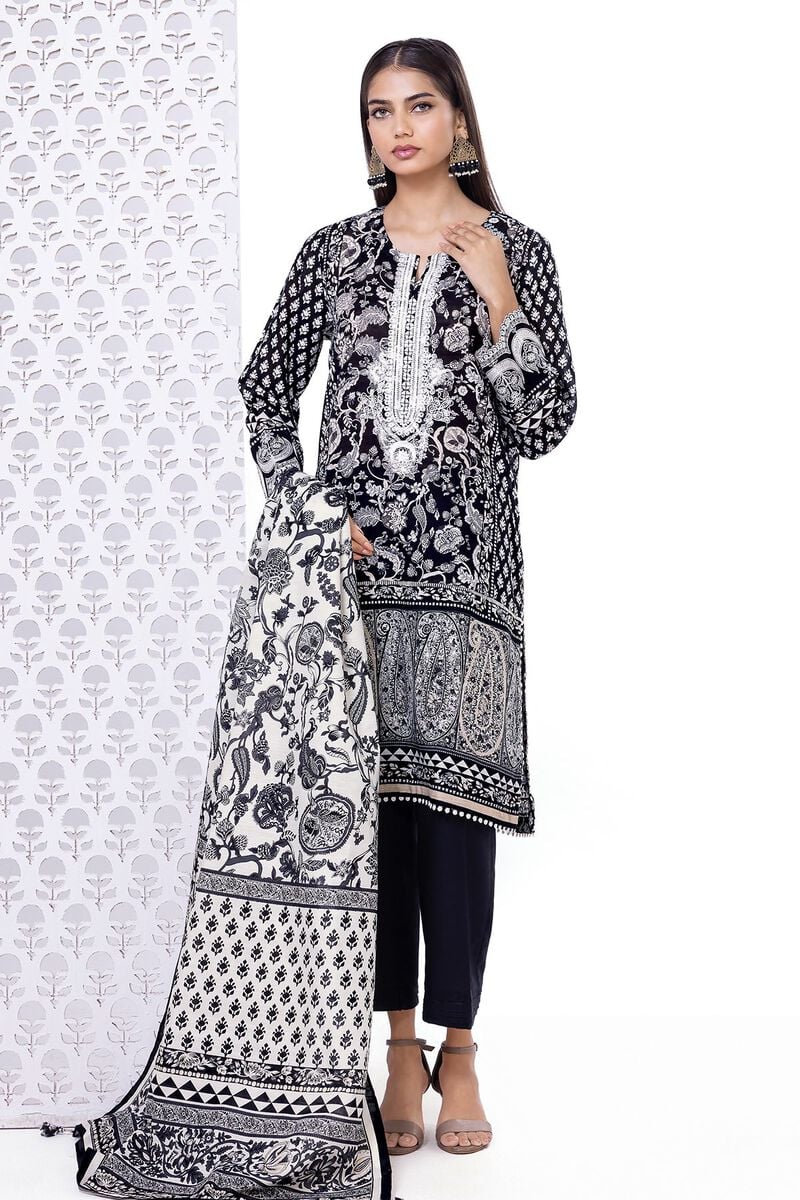
black multi embroidered salwar suit